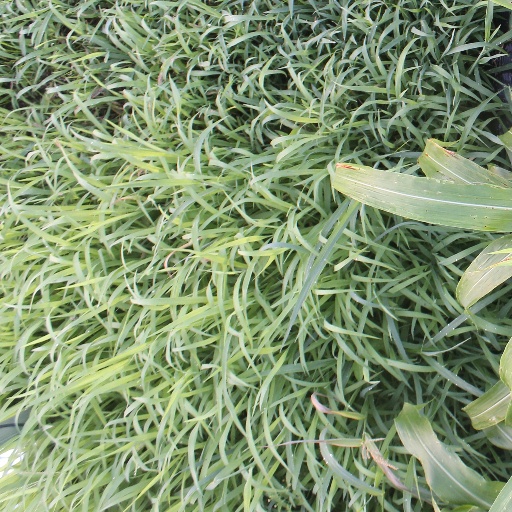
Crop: sorghum